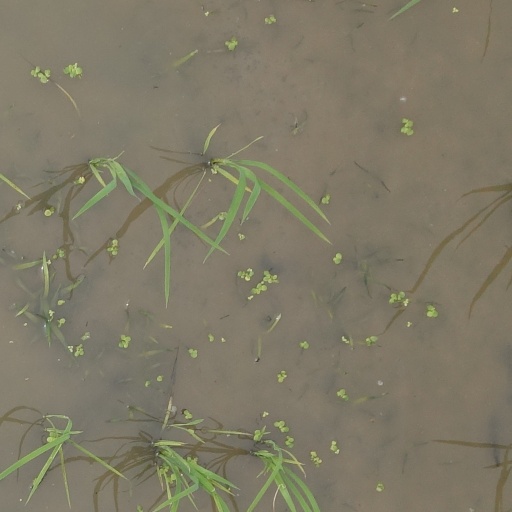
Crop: rice